Gandhi Bazaar

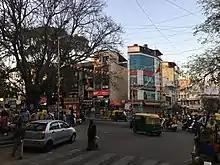
Gandhi Bazaar Circle

Gandhi Bazaar is a busy market area in Basavanagudi, Bangalore, known mainly for its flower and condiment hawker shops. One of the oldest areas in the city, Gandhi Bazaar is said to be traditional and conservative. The area also houses many temples; fruit, vegetable and cloth stores; and restaurants, including the Vidyarthi Bhavan which was started in 1943. The market typically functions from 6am to 9pm, with an increased crowd during festival periods for buying puja items. DVG Road, which has some of the oldest business outlets in the city, runs through the centre of Gandhi Bazaar and is the commercial centre of Basavanagudi.